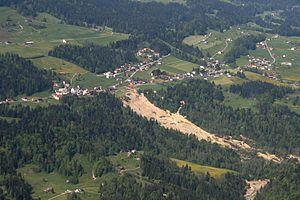
Doren est une commune autrichienne du district de Brégence dans le Vorarlberg.